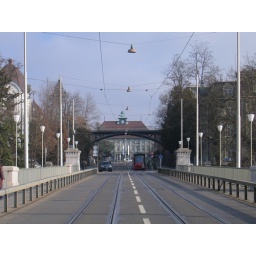
The train over the bridge